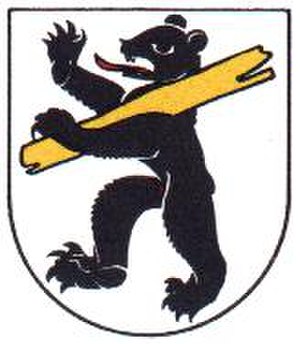
Herisau
Herisau er hovedbyen i kantonen Appenzell Ausserrhoden i Schweiz. Den har 15.205 indbyggere.